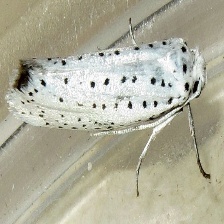
Species: BIRD CHERRY ERMINE MOTH